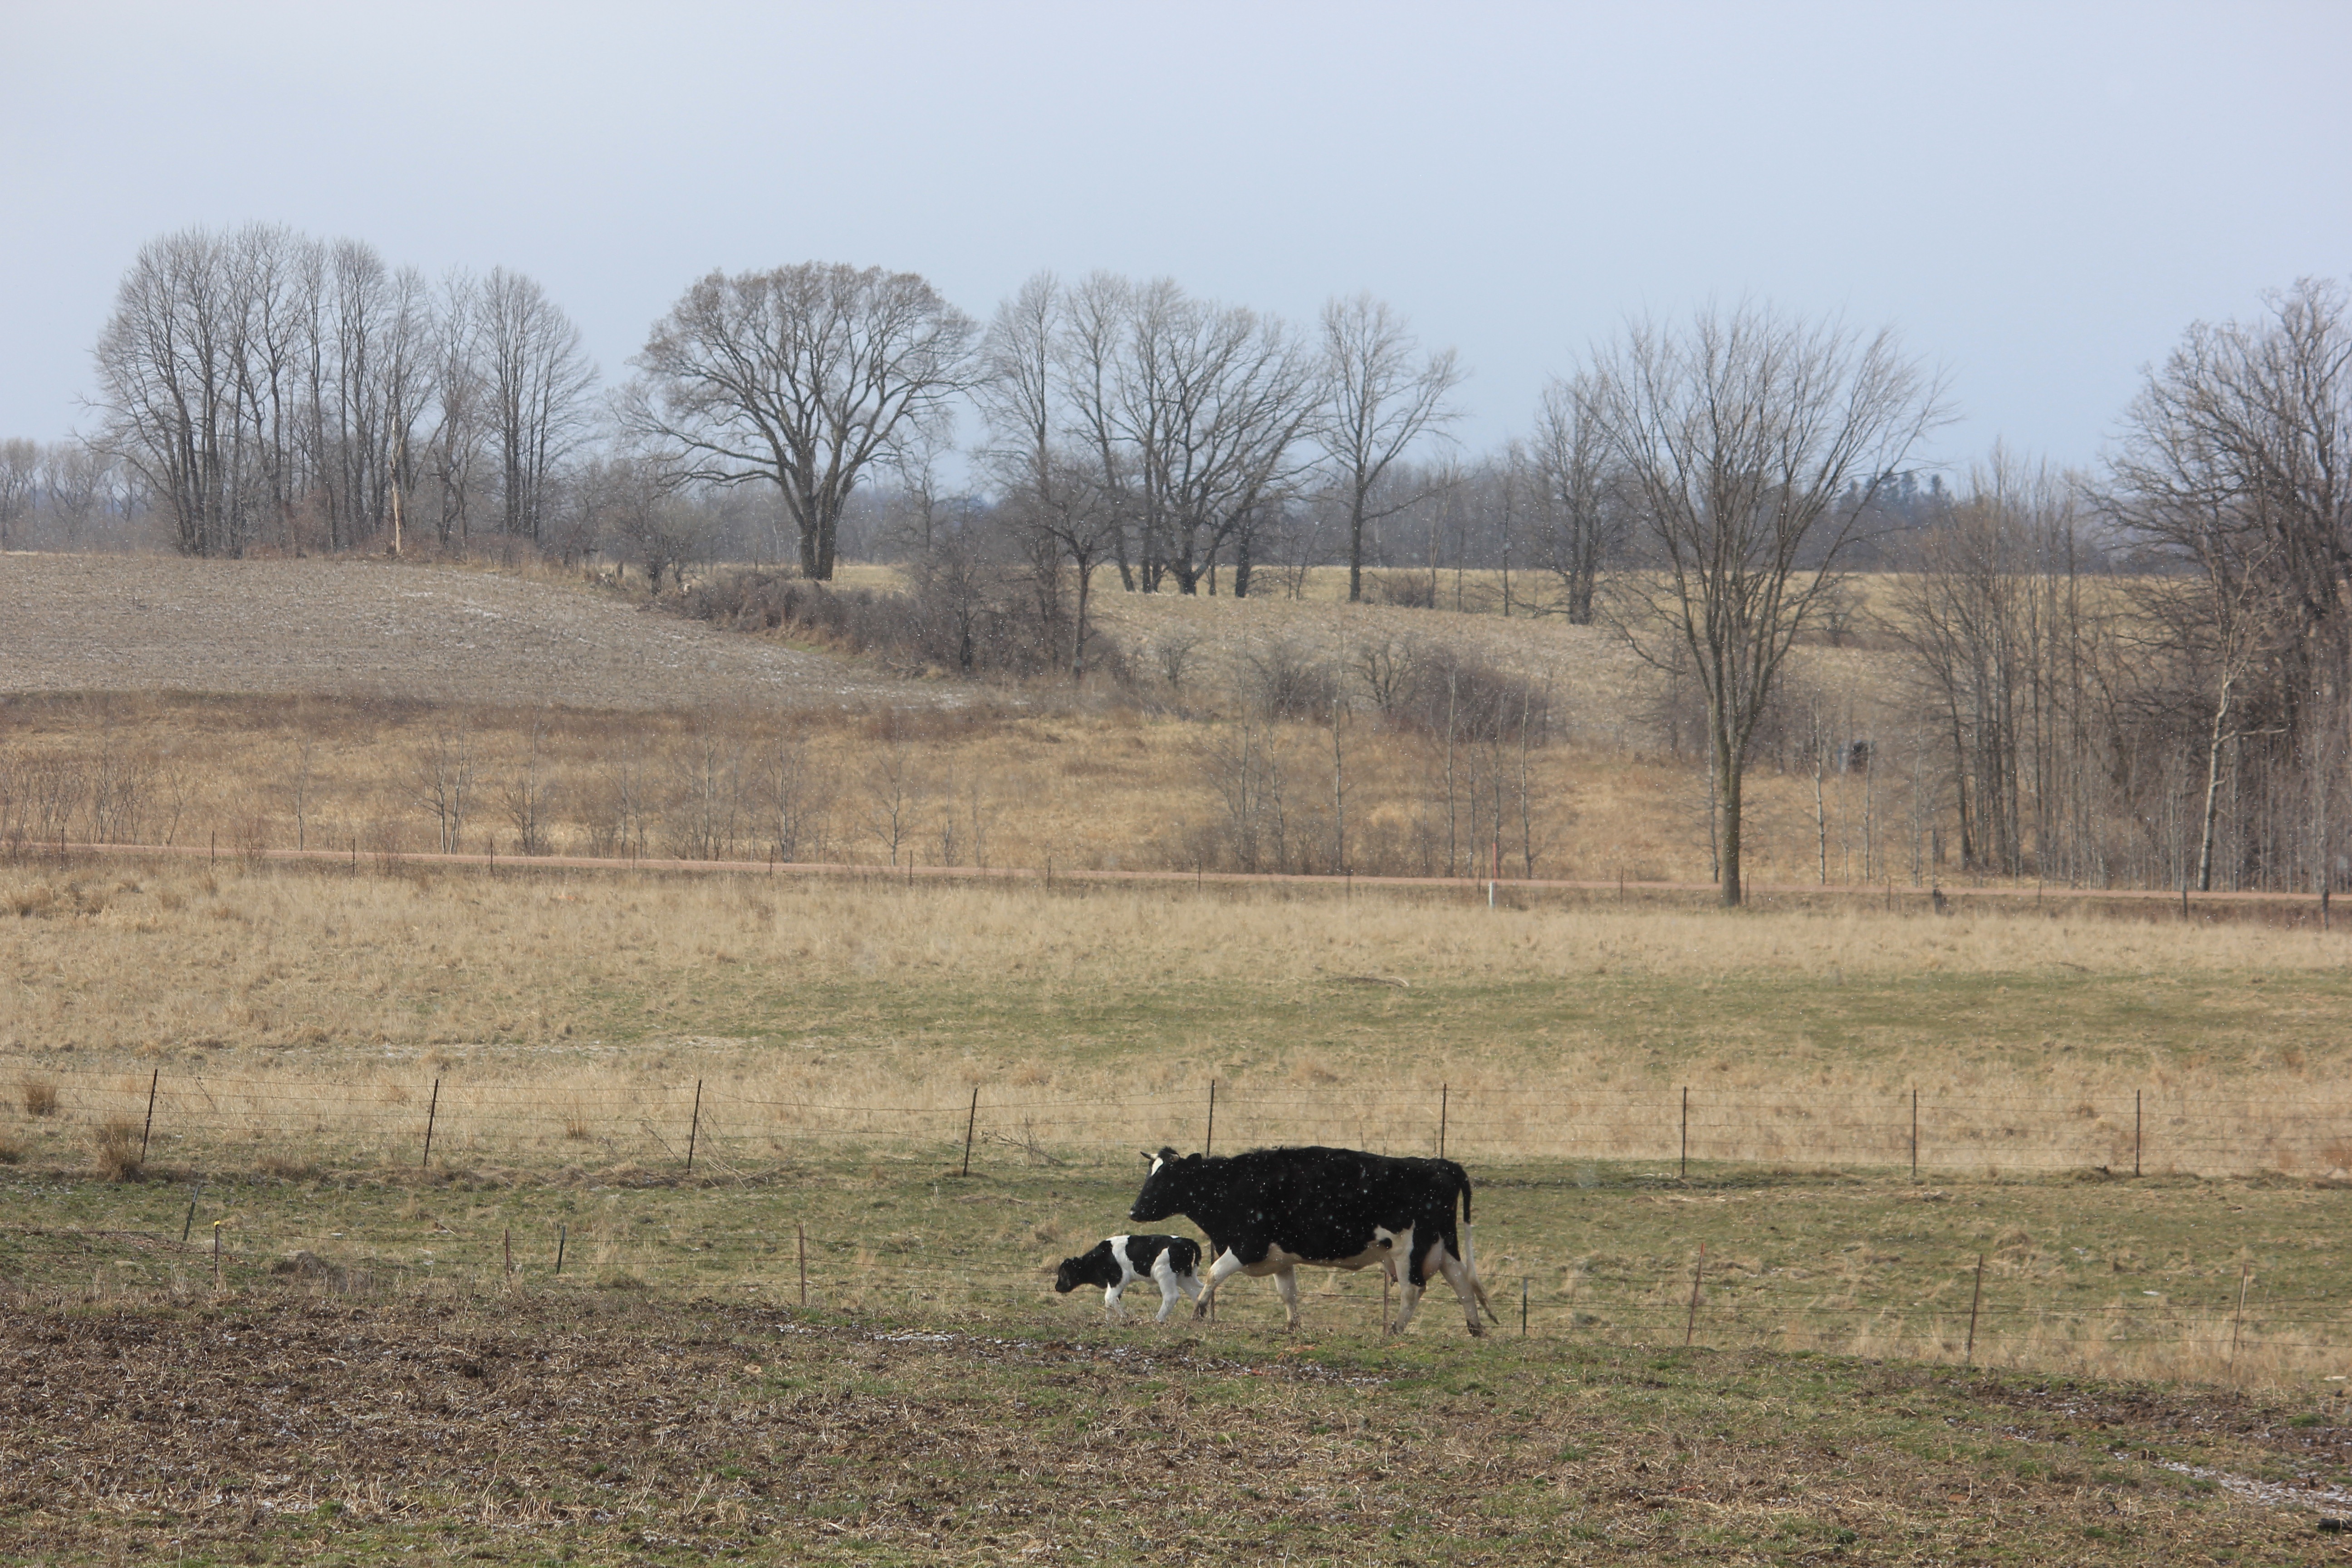
landscape, grass, field, farm, meadow, prairie, countryside, country, wildlife, spring, cow, herd, pasture, grazing, ranch, bovine, savanna, plain, calf, grassland, habitat, rural area, cattle like mammal, horse like mammal